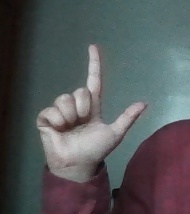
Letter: laam